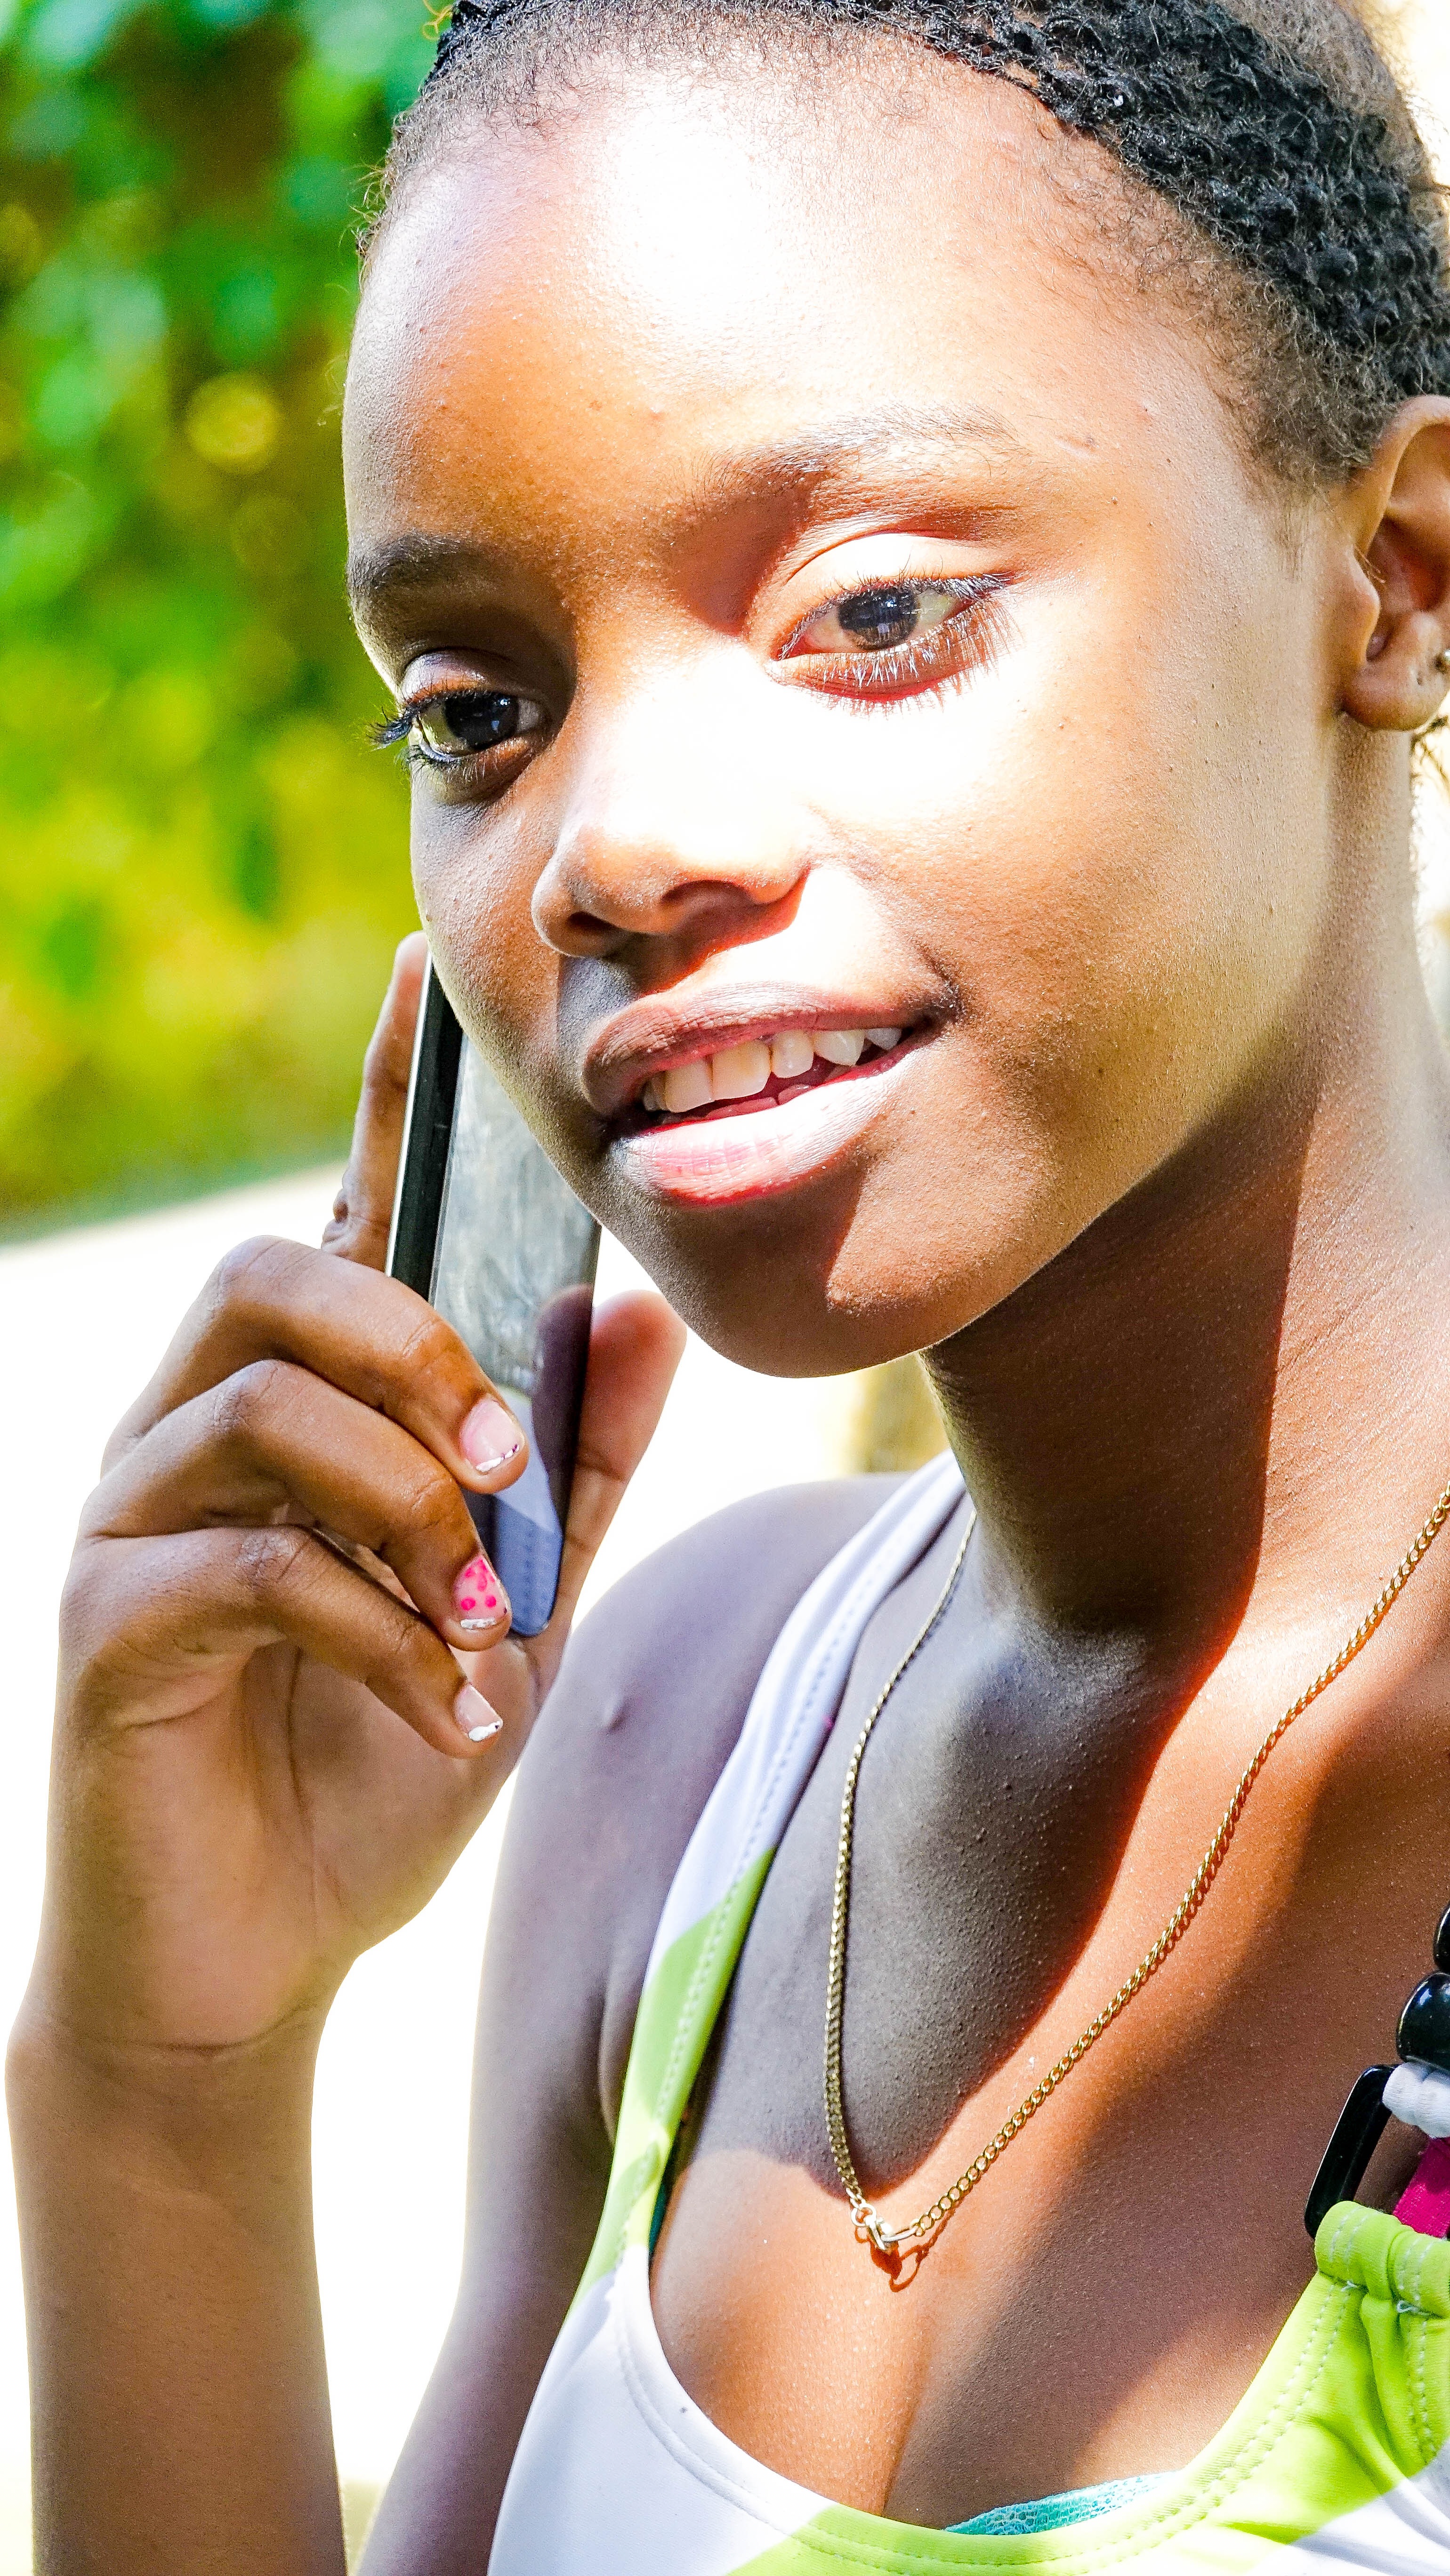
smartphone, mobile, hand, man, person, girl, woman, hair, technology, camera, photography, photographer, male, portrait, model, phone, color, lifestyle, mobile phone, facial expression, hairstyle, smile, mouth, close up, human body, face, eating, nose, dream, samsung, fiction, eye, glasses, head, digital, photograph, skin, media, beauty, image, organ, laughter, reality, emotion, virtual, self deception, request image, wishful thinking, sense, portrait photography, human action